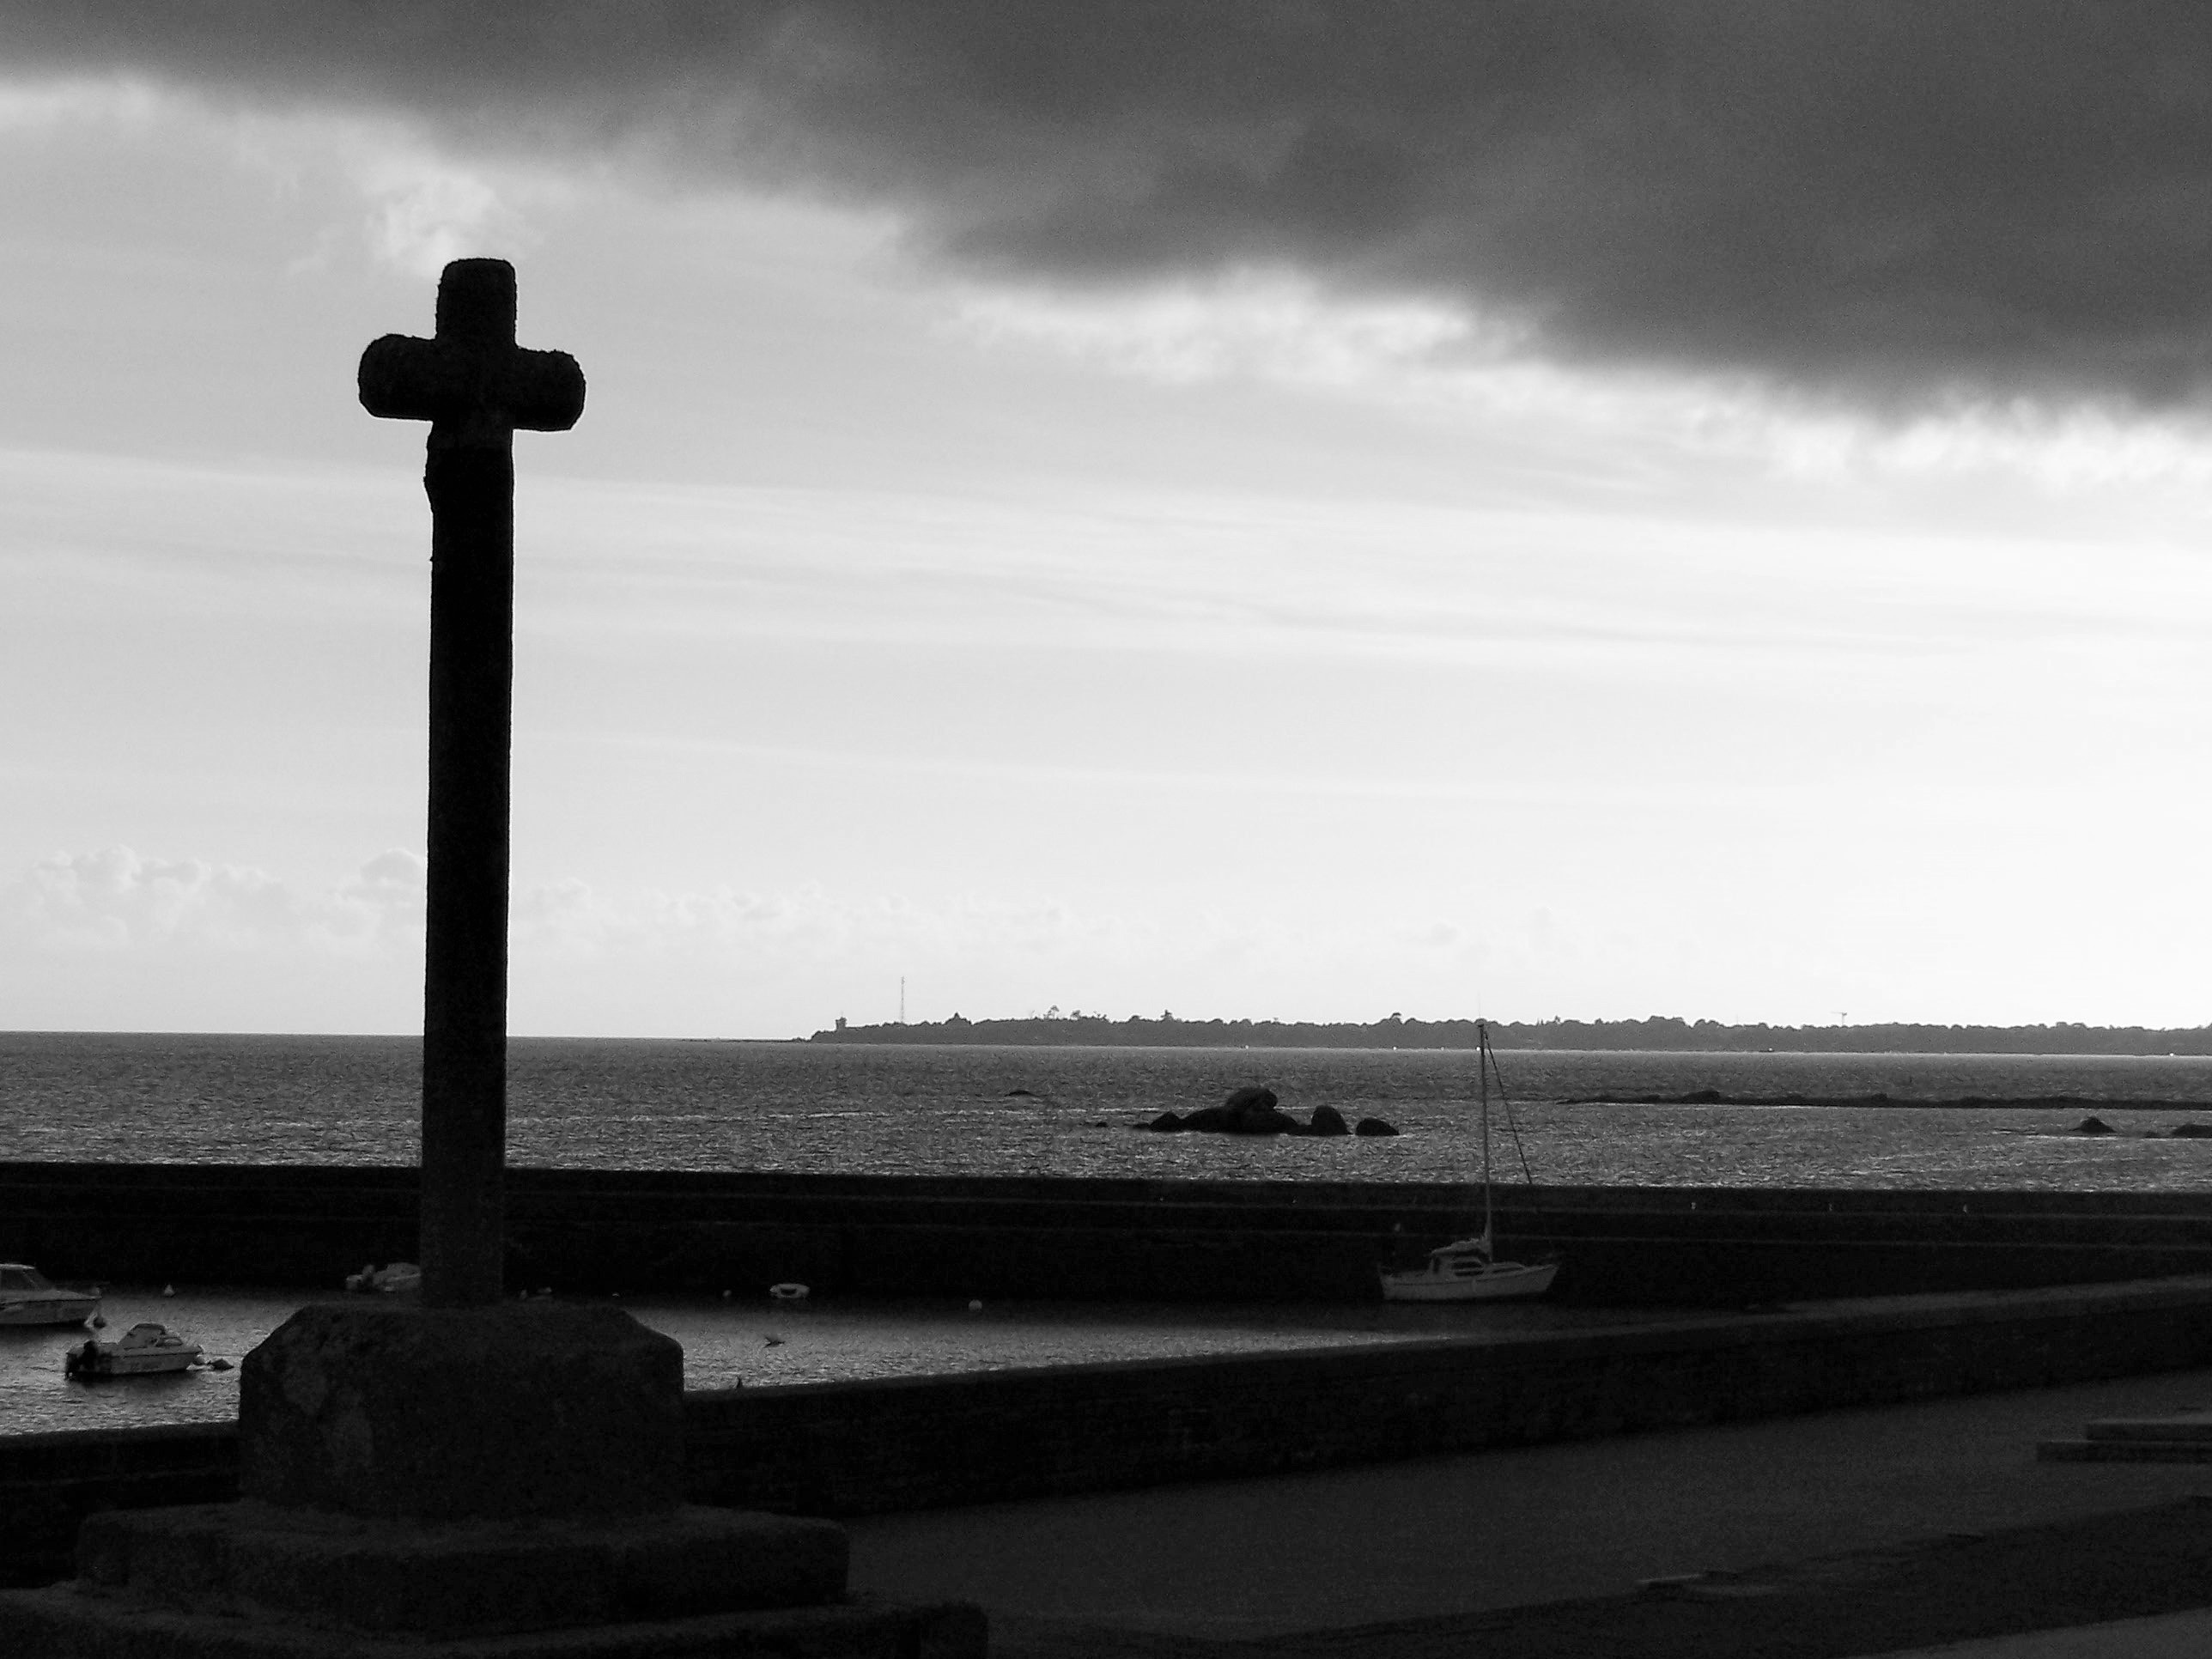
sea, coast, ocean, horizon, cloud, black and white, sky, seaside, dusk, holiday, religion, cross, black, monochrome, faith, shape, calvary, monochrome photography